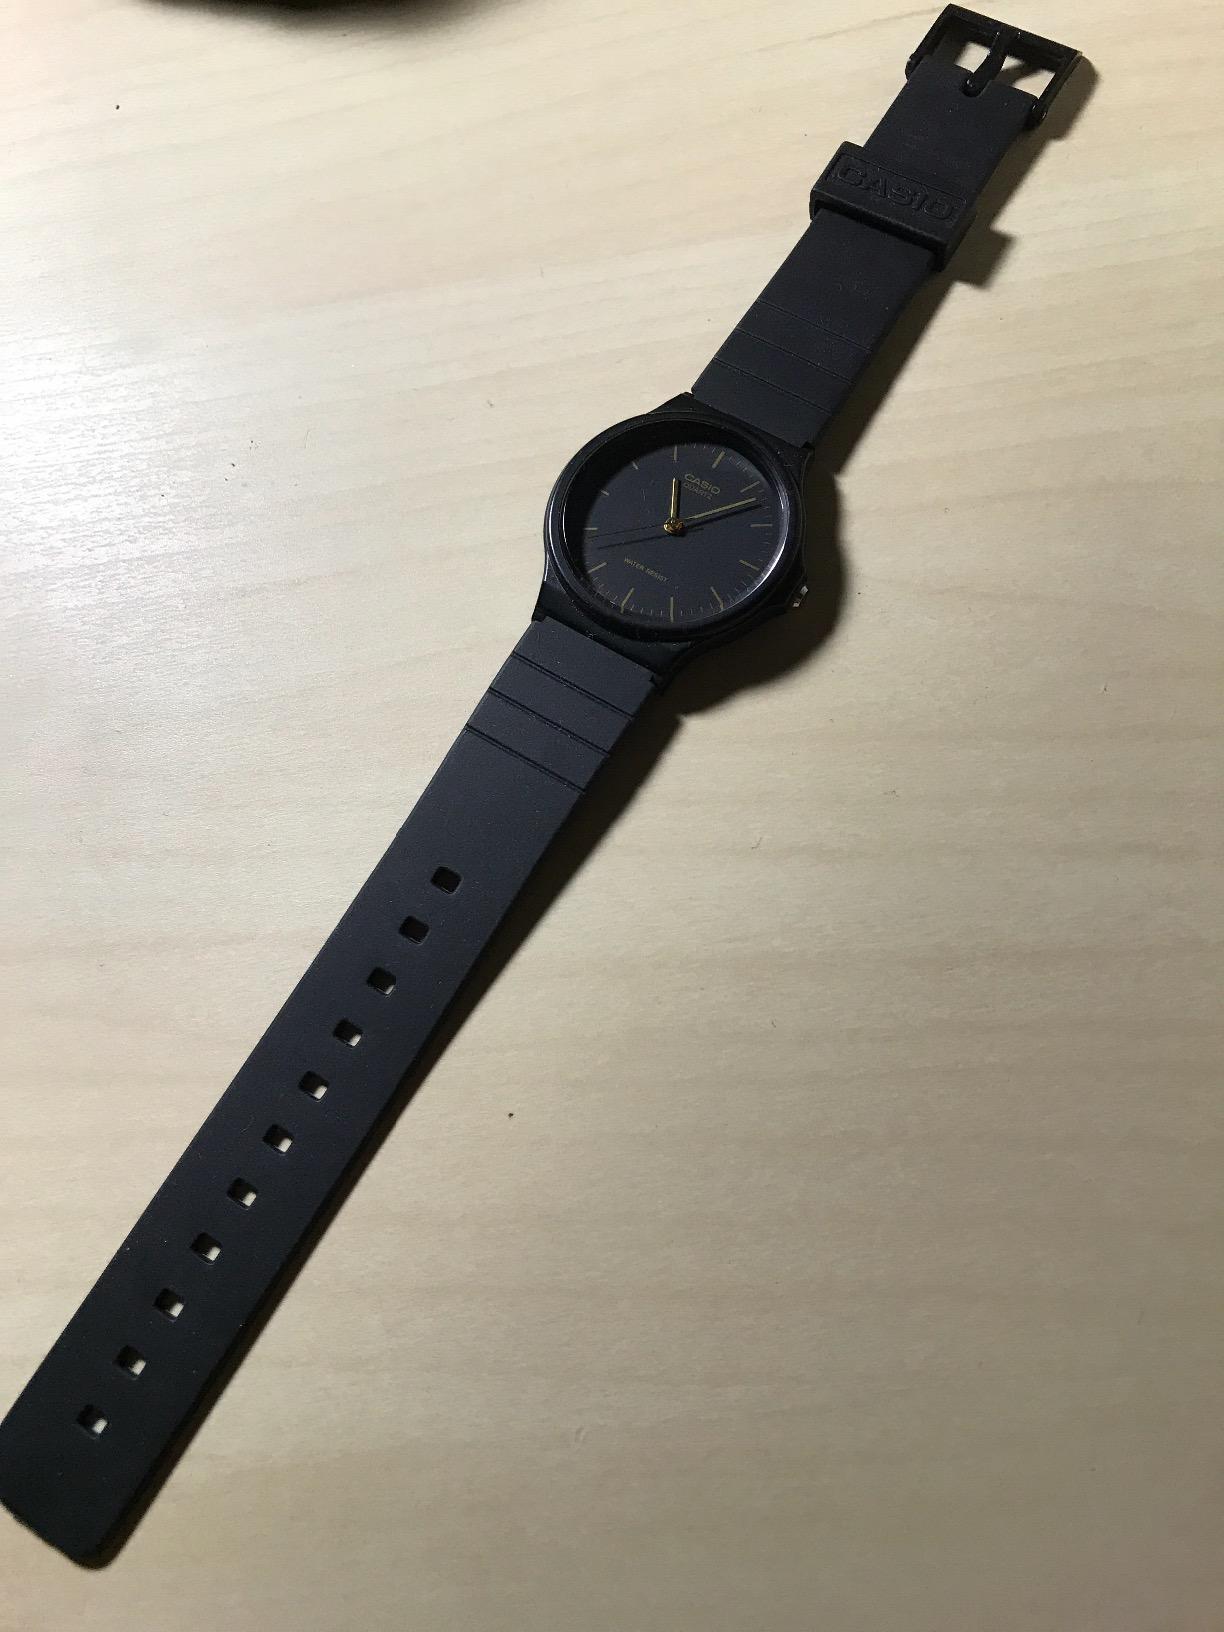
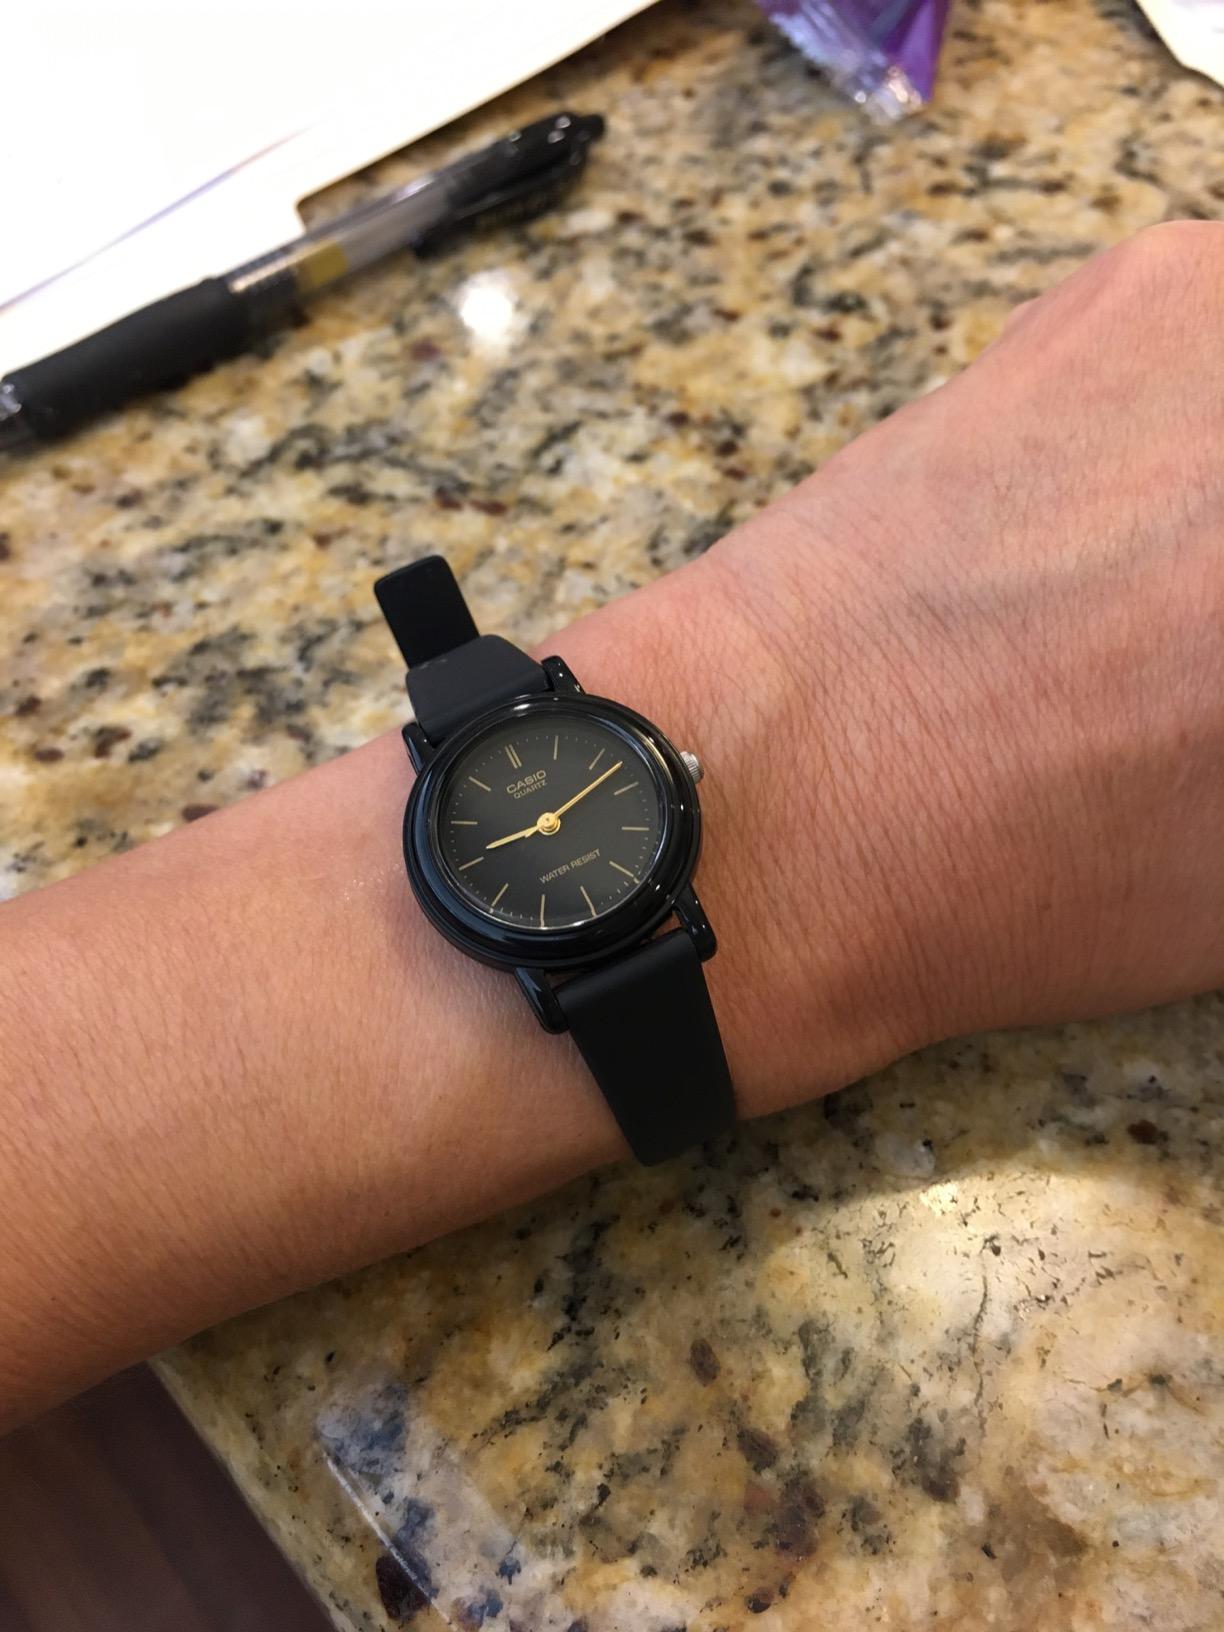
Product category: accessories_watch
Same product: no